In Sickness and in Health (Fear Itself)

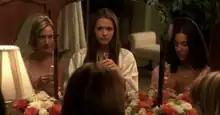
Samantha talks with her bridesmaids

"In Sickness and in Health" is the fourth episode of the NBC horror anthology "Fear Itself". The episode guest-starred "Psych" co-stars Maggie Lawson and James Roday.